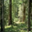
Label: forest